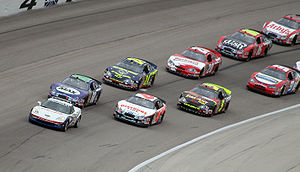
NASCAR / Galleri
National Association for Stock Car Auto Racing er en amerikansk familie-ejet og drevet virksomhed, der ejer og opretholder reglerne for flere motorsportsserier og sportsbegivenheder. Bill France, Sr. grundlagde virksomheden i 1948, og hans barnebarn Brian France blev CEO i 2003.